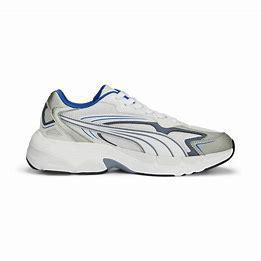
Brand: Puma
Model: Teveris Nitro